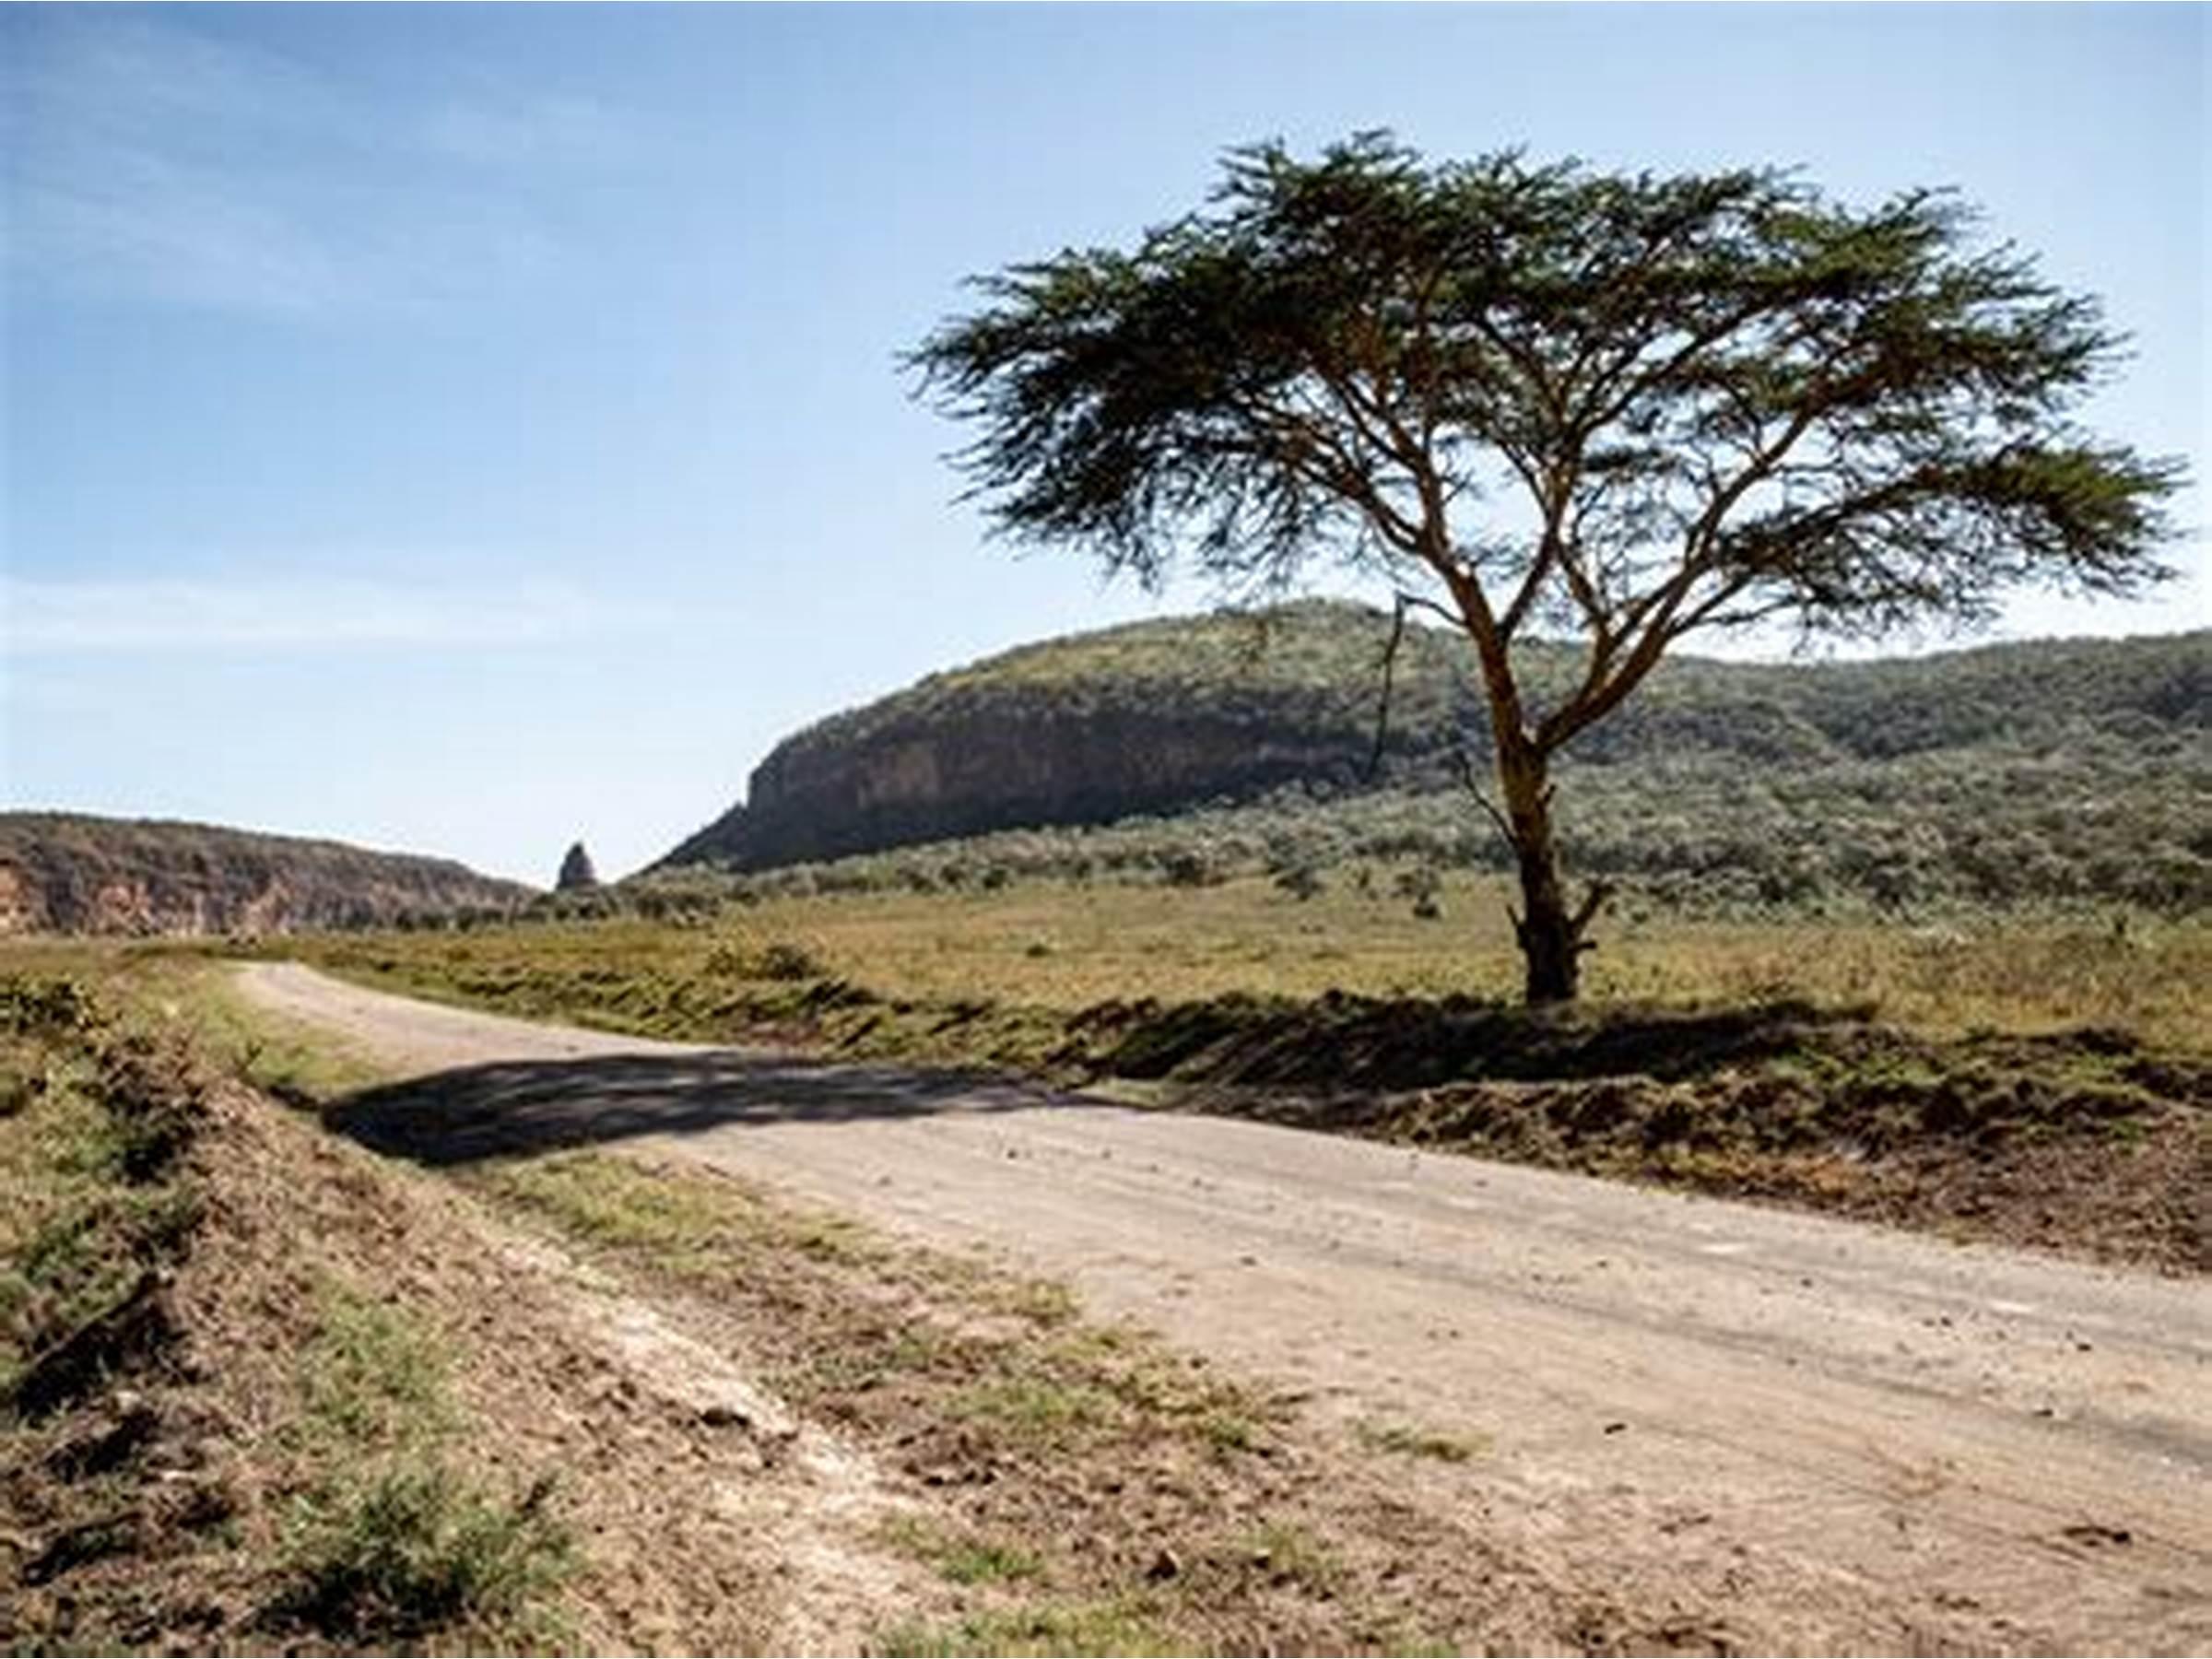
Ni kifungashio maalumu ambacho kinasaidia kutunza mbegu za mmea kwa ajili ya kuzuia zisiharibike kwa uharaka, katika kifungashio hicho kuna picha ambayo imewekwa kumsaidia mkulima kujua aina ya mbegu hizo.